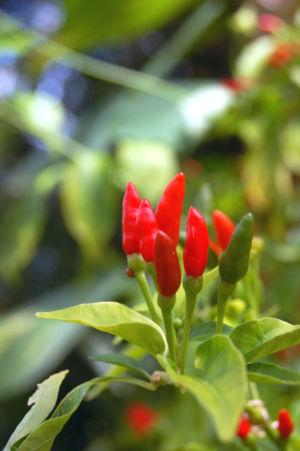
Saipan, parfois francisé en Saïpan est la plus grande des îles du Commonwealth des îles Mariannes du Nord rattachées aux États-Unis depuis 1944, une chaîne de 15 îles faisant partie de l’archipel des îles Mariannes dans l'océan Pacifique occidental.